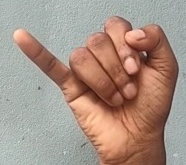
ASL sign: J